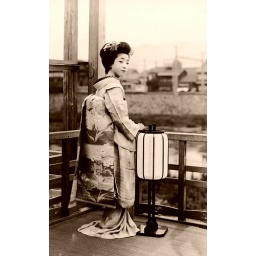
A postcard of a Maiko Girl on a balcony by the river from around the 1920s or 30s.